The Buddha

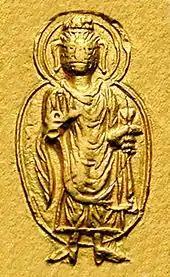
The Buddha on a coin of Kushan ruler Kanishka I, CE

The main narrative of the Buddha's last days, death and the events following his death is contained in the "Mahaparinibbana Sutta" (DN 16) and its various parallels in Sanskrit, Chinese, and Tibetan. According to Anālayo, these include the Chinese Dirgha Agama 2, "Sanskrit fragments of the "Mahaparinirvanasutra"", and "three discourses preserved as individual translations in Chinese".